Tony Cragg

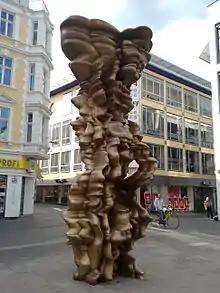
"Mean Average", 2014, in the Remigiusplatz, Bonn, Germany

Tony Cragg's early work involved site-specific installations of found objects and discarded materials.